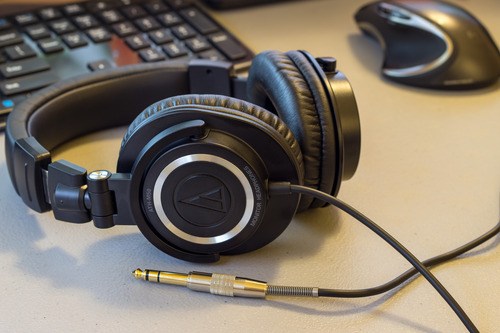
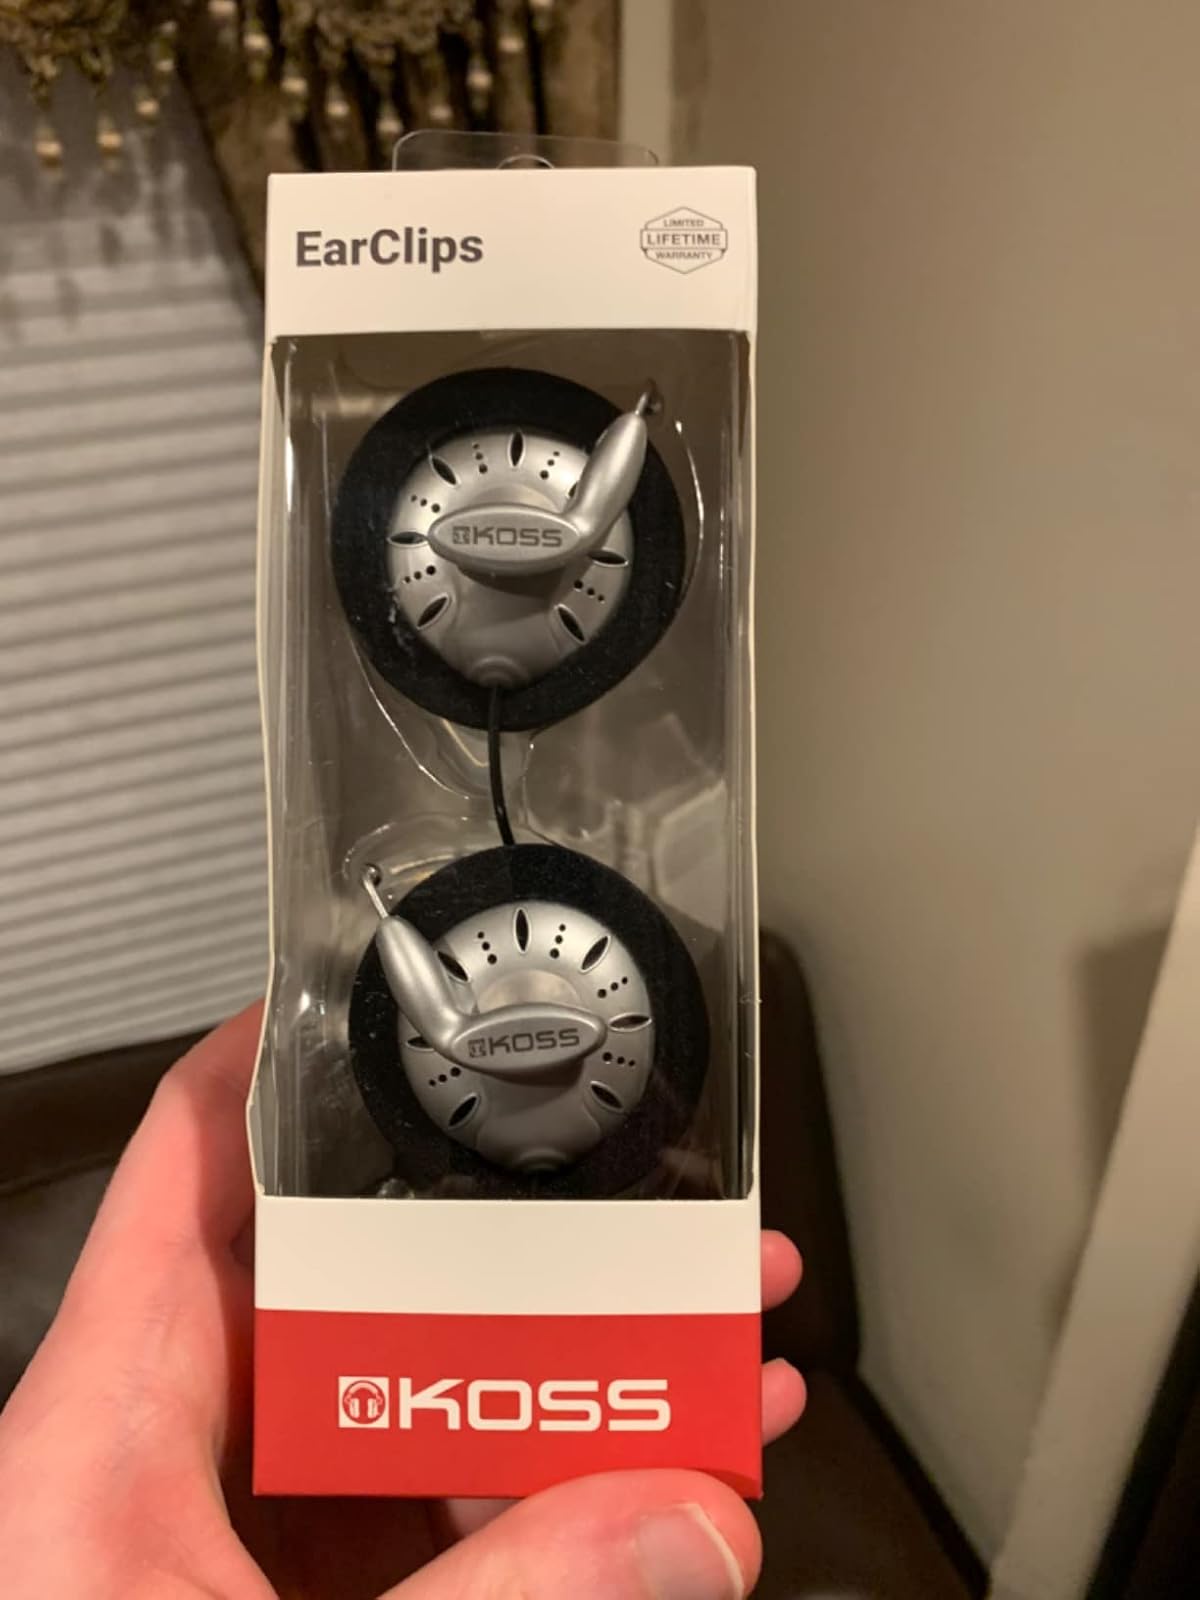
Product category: headphones
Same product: no